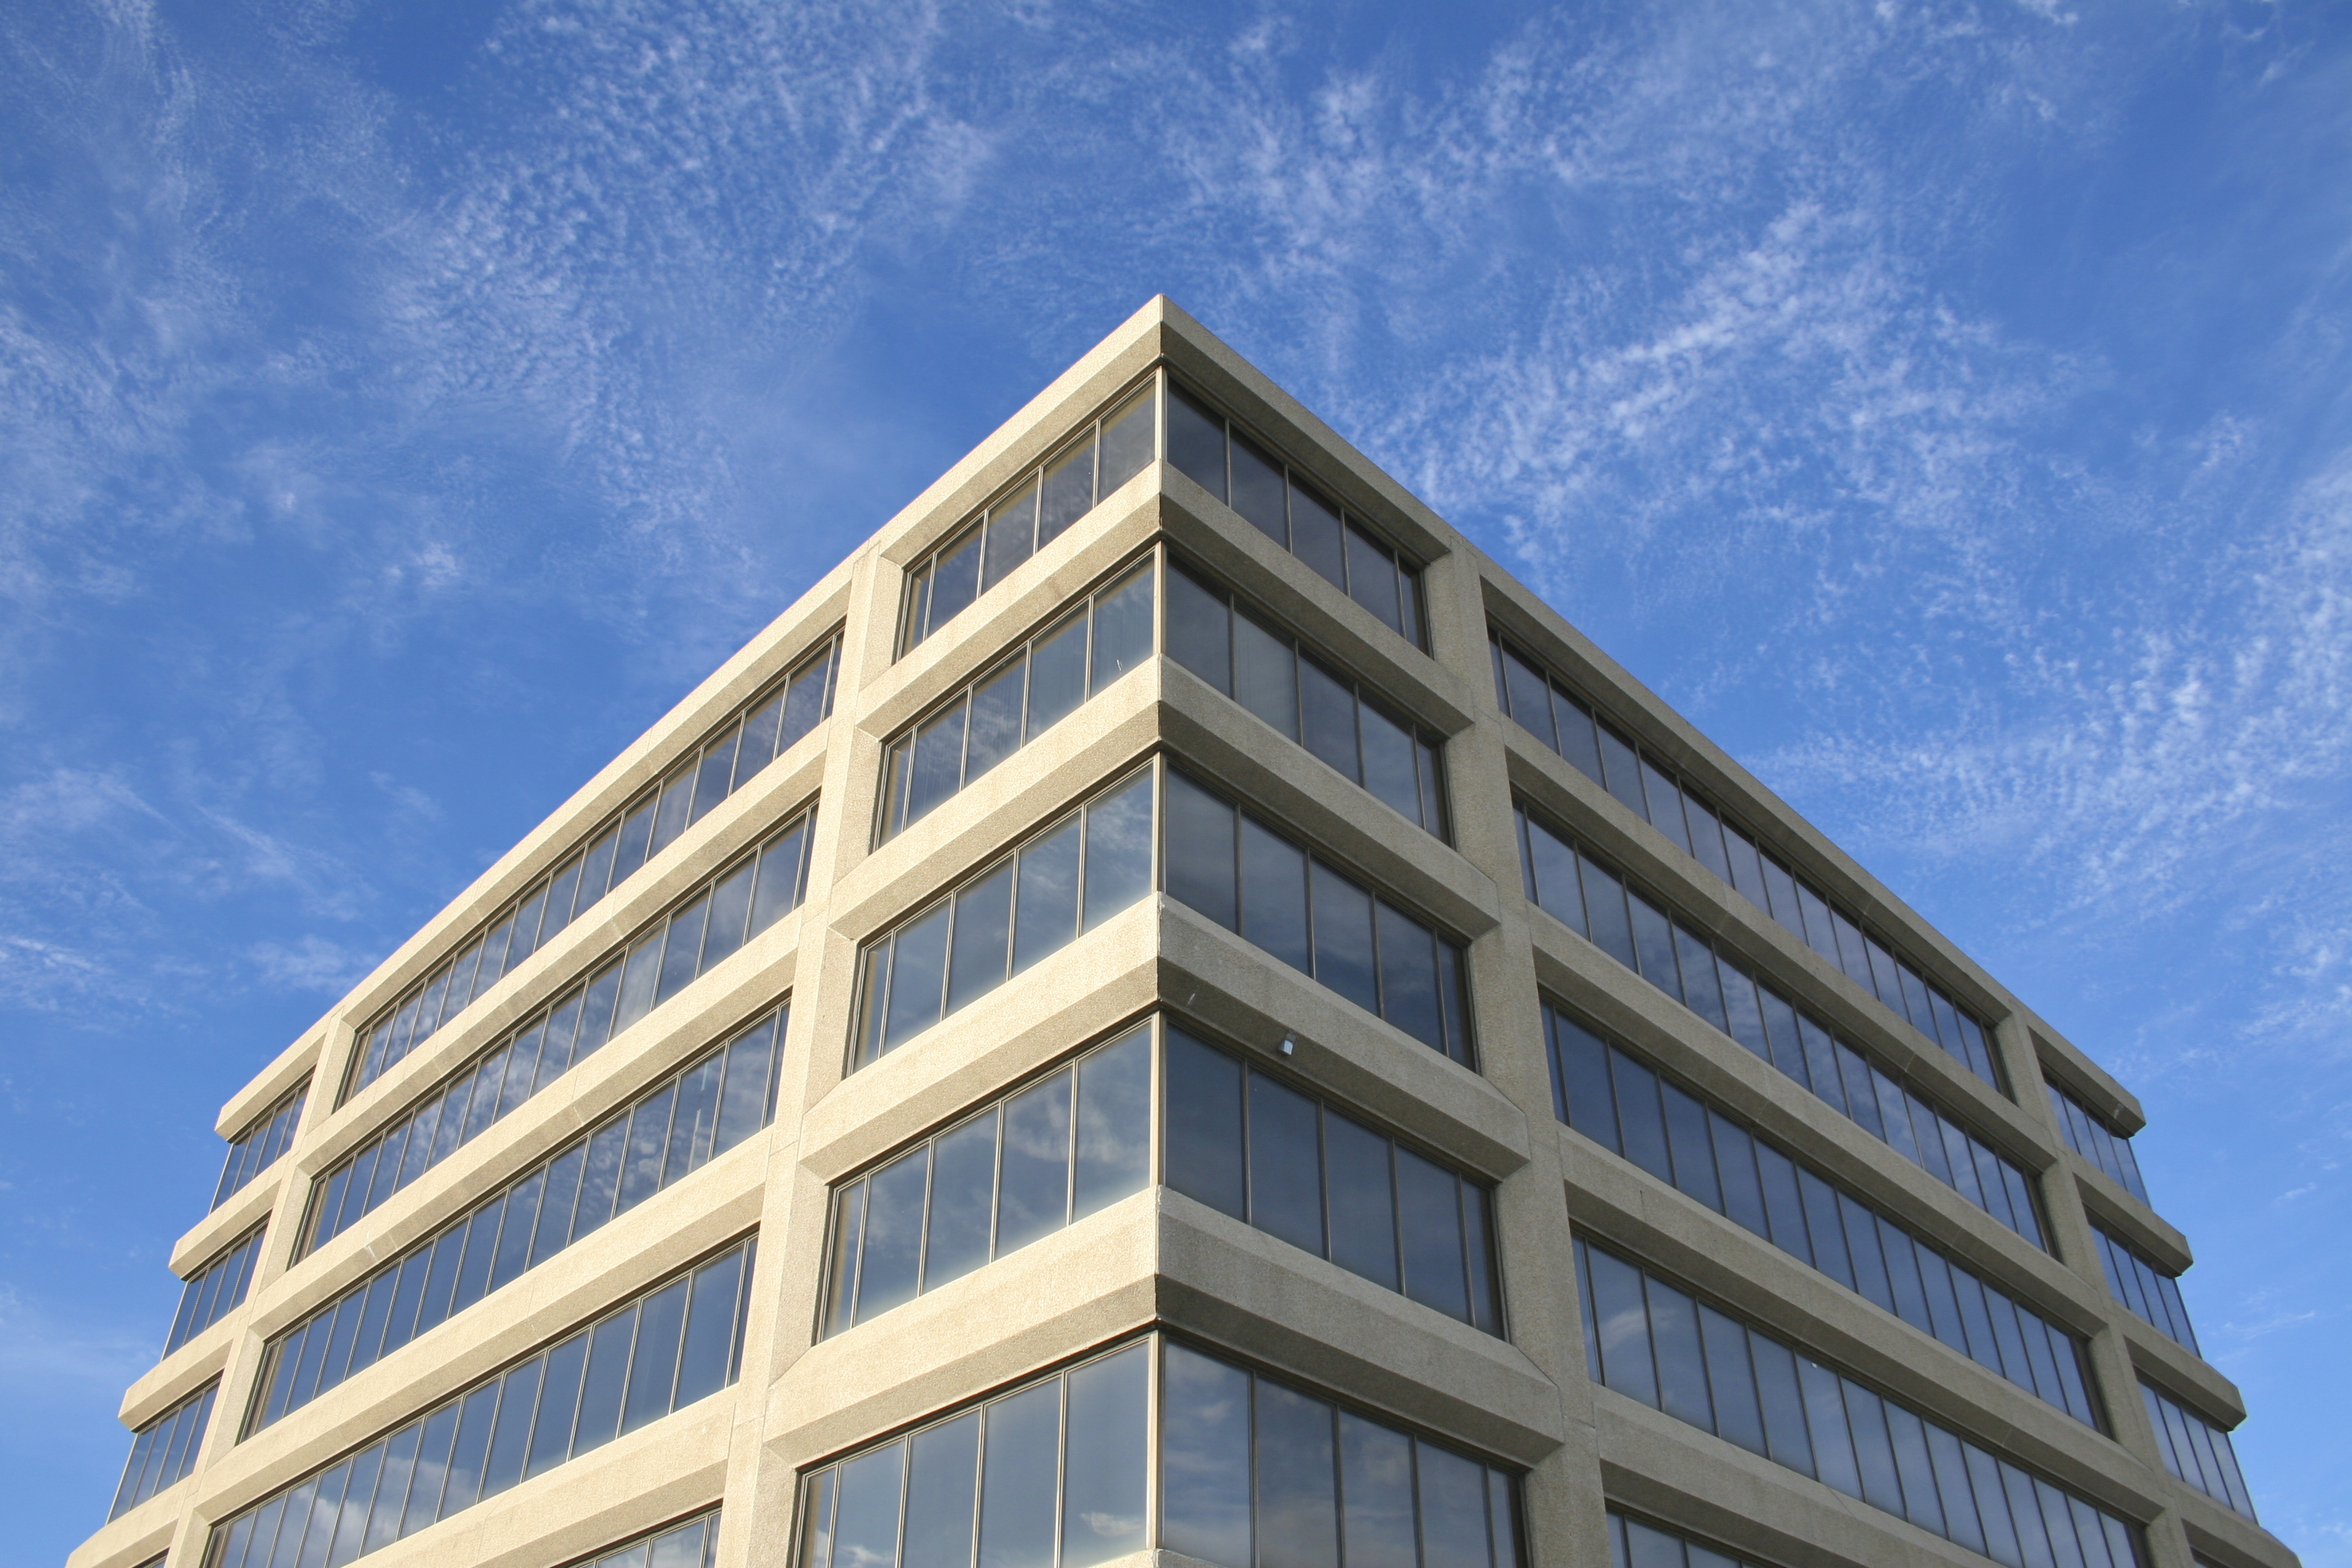
architecture, sky, house, window, building, city, home, skyscraper, urban, tower, landmark, facade, blue, apartment, office building, tower block, high rise, blue sky, windows, headquarters, condominium, residential area, brutalist architecture